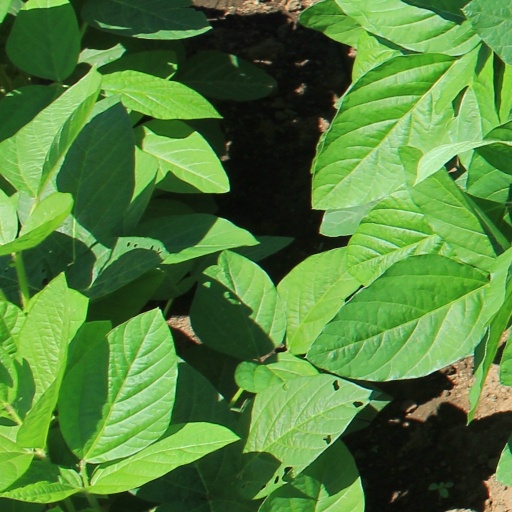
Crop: soybean